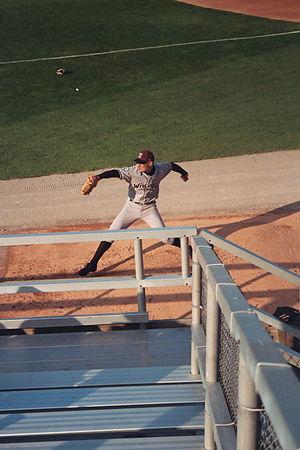
Ryan Robert Feierabend est un lanceur gaucher de baseball.